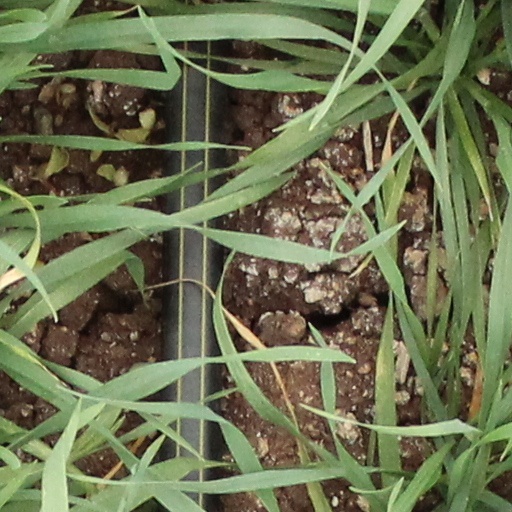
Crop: wheat